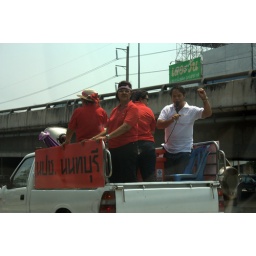
Red shirt demonstrators in a pickup truck near the city hall. Location: Nonthaburi, Thailand. &amp;copy; Gordon Anderson